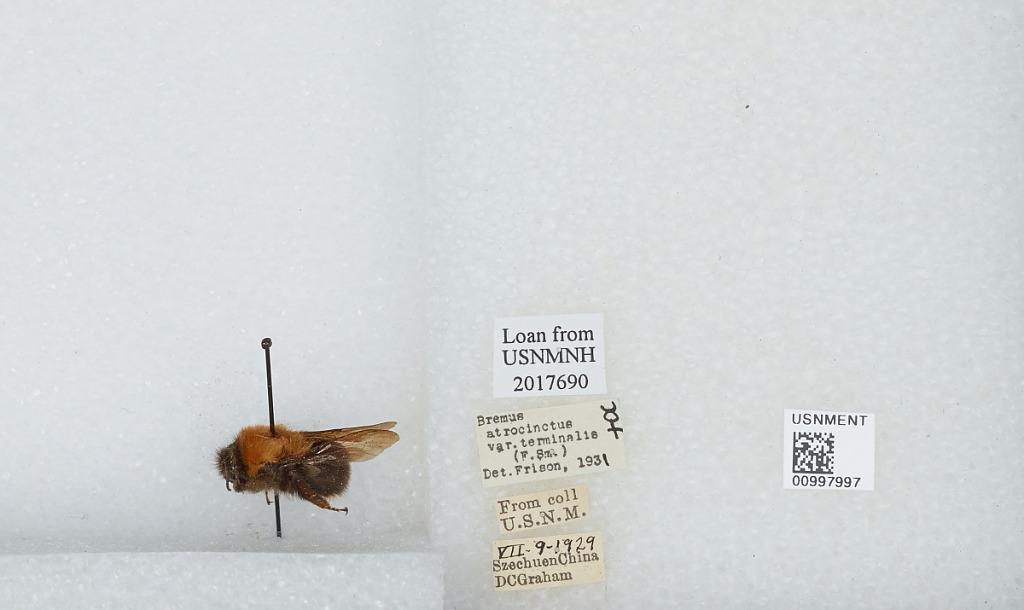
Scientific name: Bombus (Festivobombus) festivus Smith
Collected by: D. Graham
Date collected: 1929-7-9
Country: China
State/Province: Sichuan
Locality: [Not stated]
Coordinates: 30.13, 102.93
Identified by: Frison